Crosslake, Minnesota

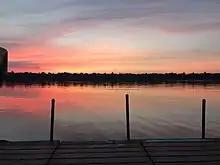
Sunset over Daggett Lake in Crosslake, MN.

Crosslake is a city in Crow Wing County, Minnesota, United States. The population was 2,141 at the 2010 census. It is part of the Brainerd Micropolitan Statistical Area.